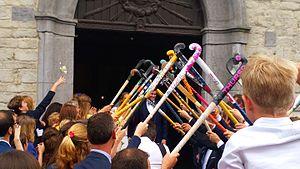
Haie d'honneur faite de joueurs et leurs sticks de hockey à la sortie d'une messe de mariage catholique à l'Eglse Saint Etienne de Braine l'Alleud (Belgique)
Le hockey sur gazon est un sport collectif de balle mettant aux prises deux formations de onze joueurs équipés d'une crosse.